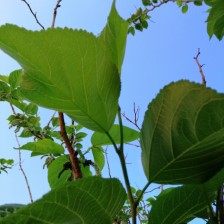
Variety: TaiwanMeacho